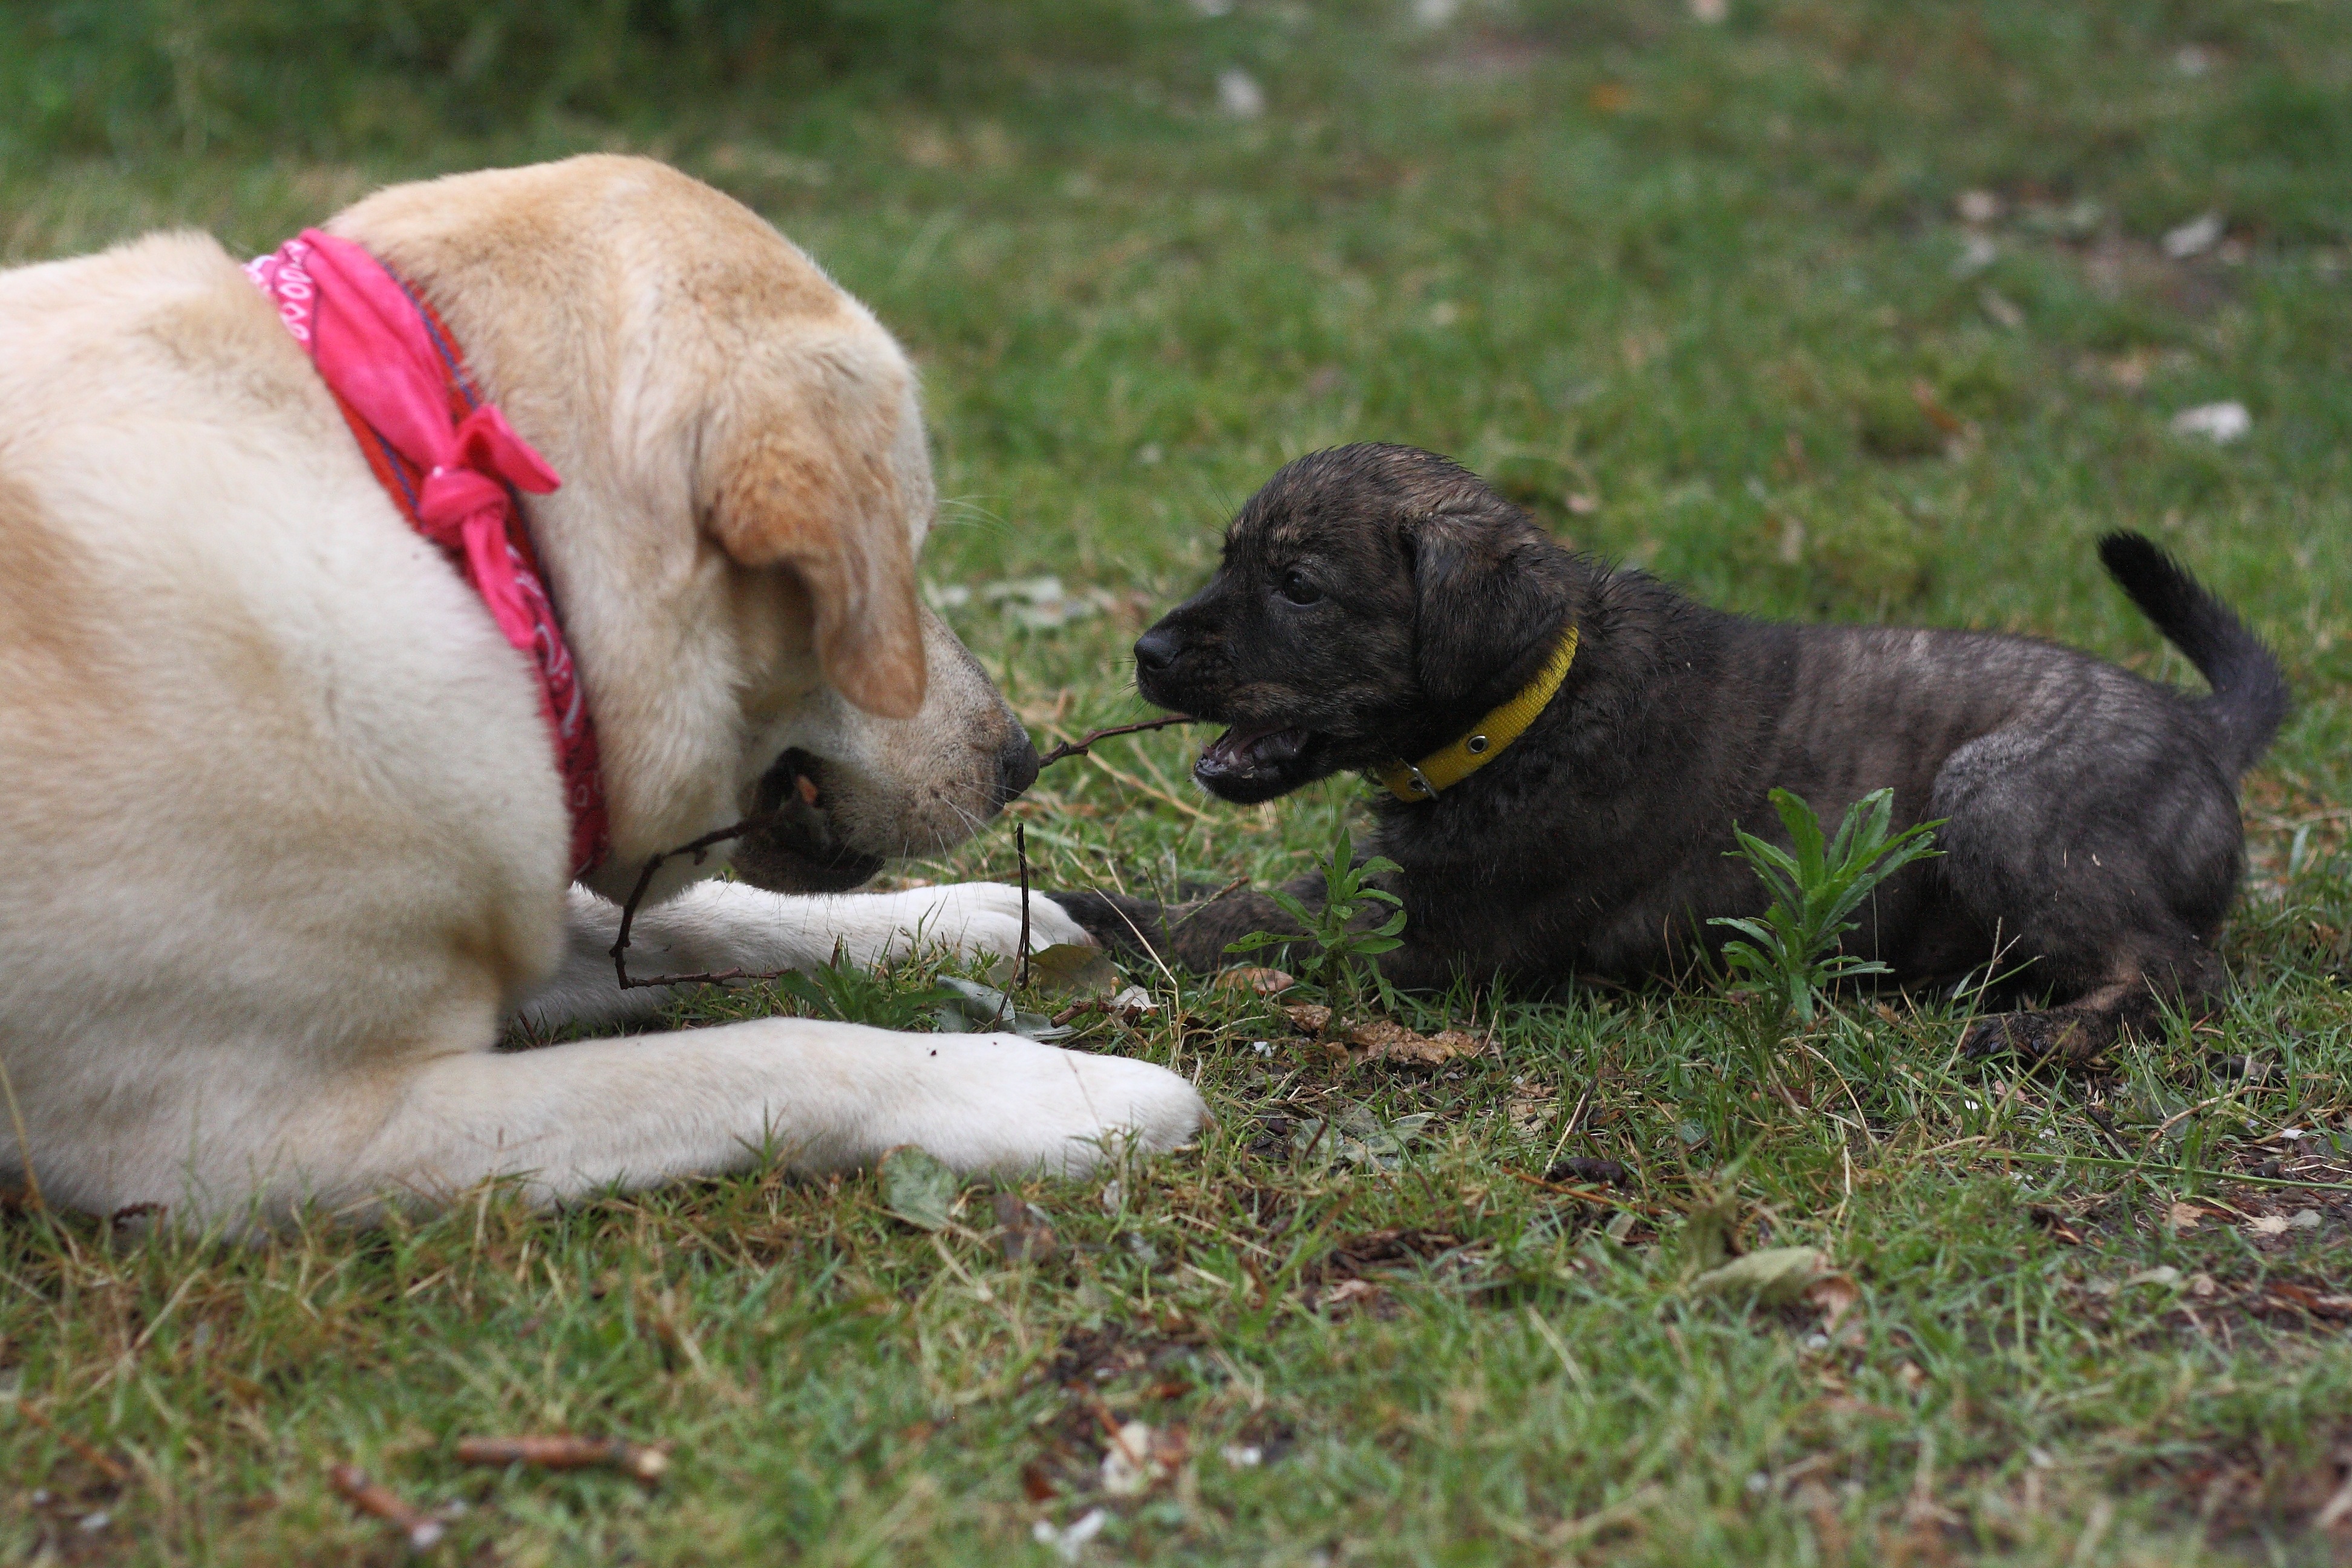
puppy, dog, mammal, friendship, pets, dogs, vertebrate, labrador retriever, dog breed, retriever, dog like mammal, dog crossbreeds